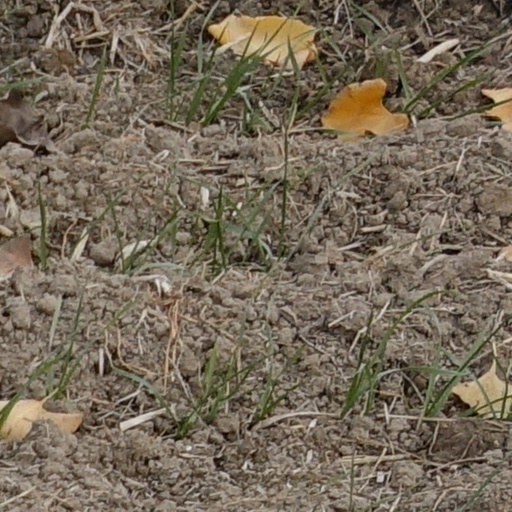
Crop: wheat